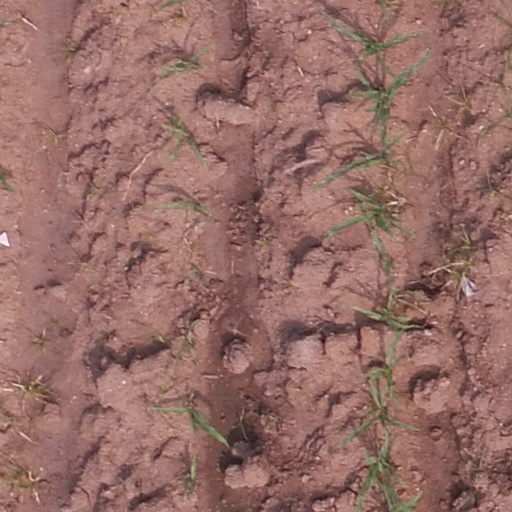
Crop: maize; corn